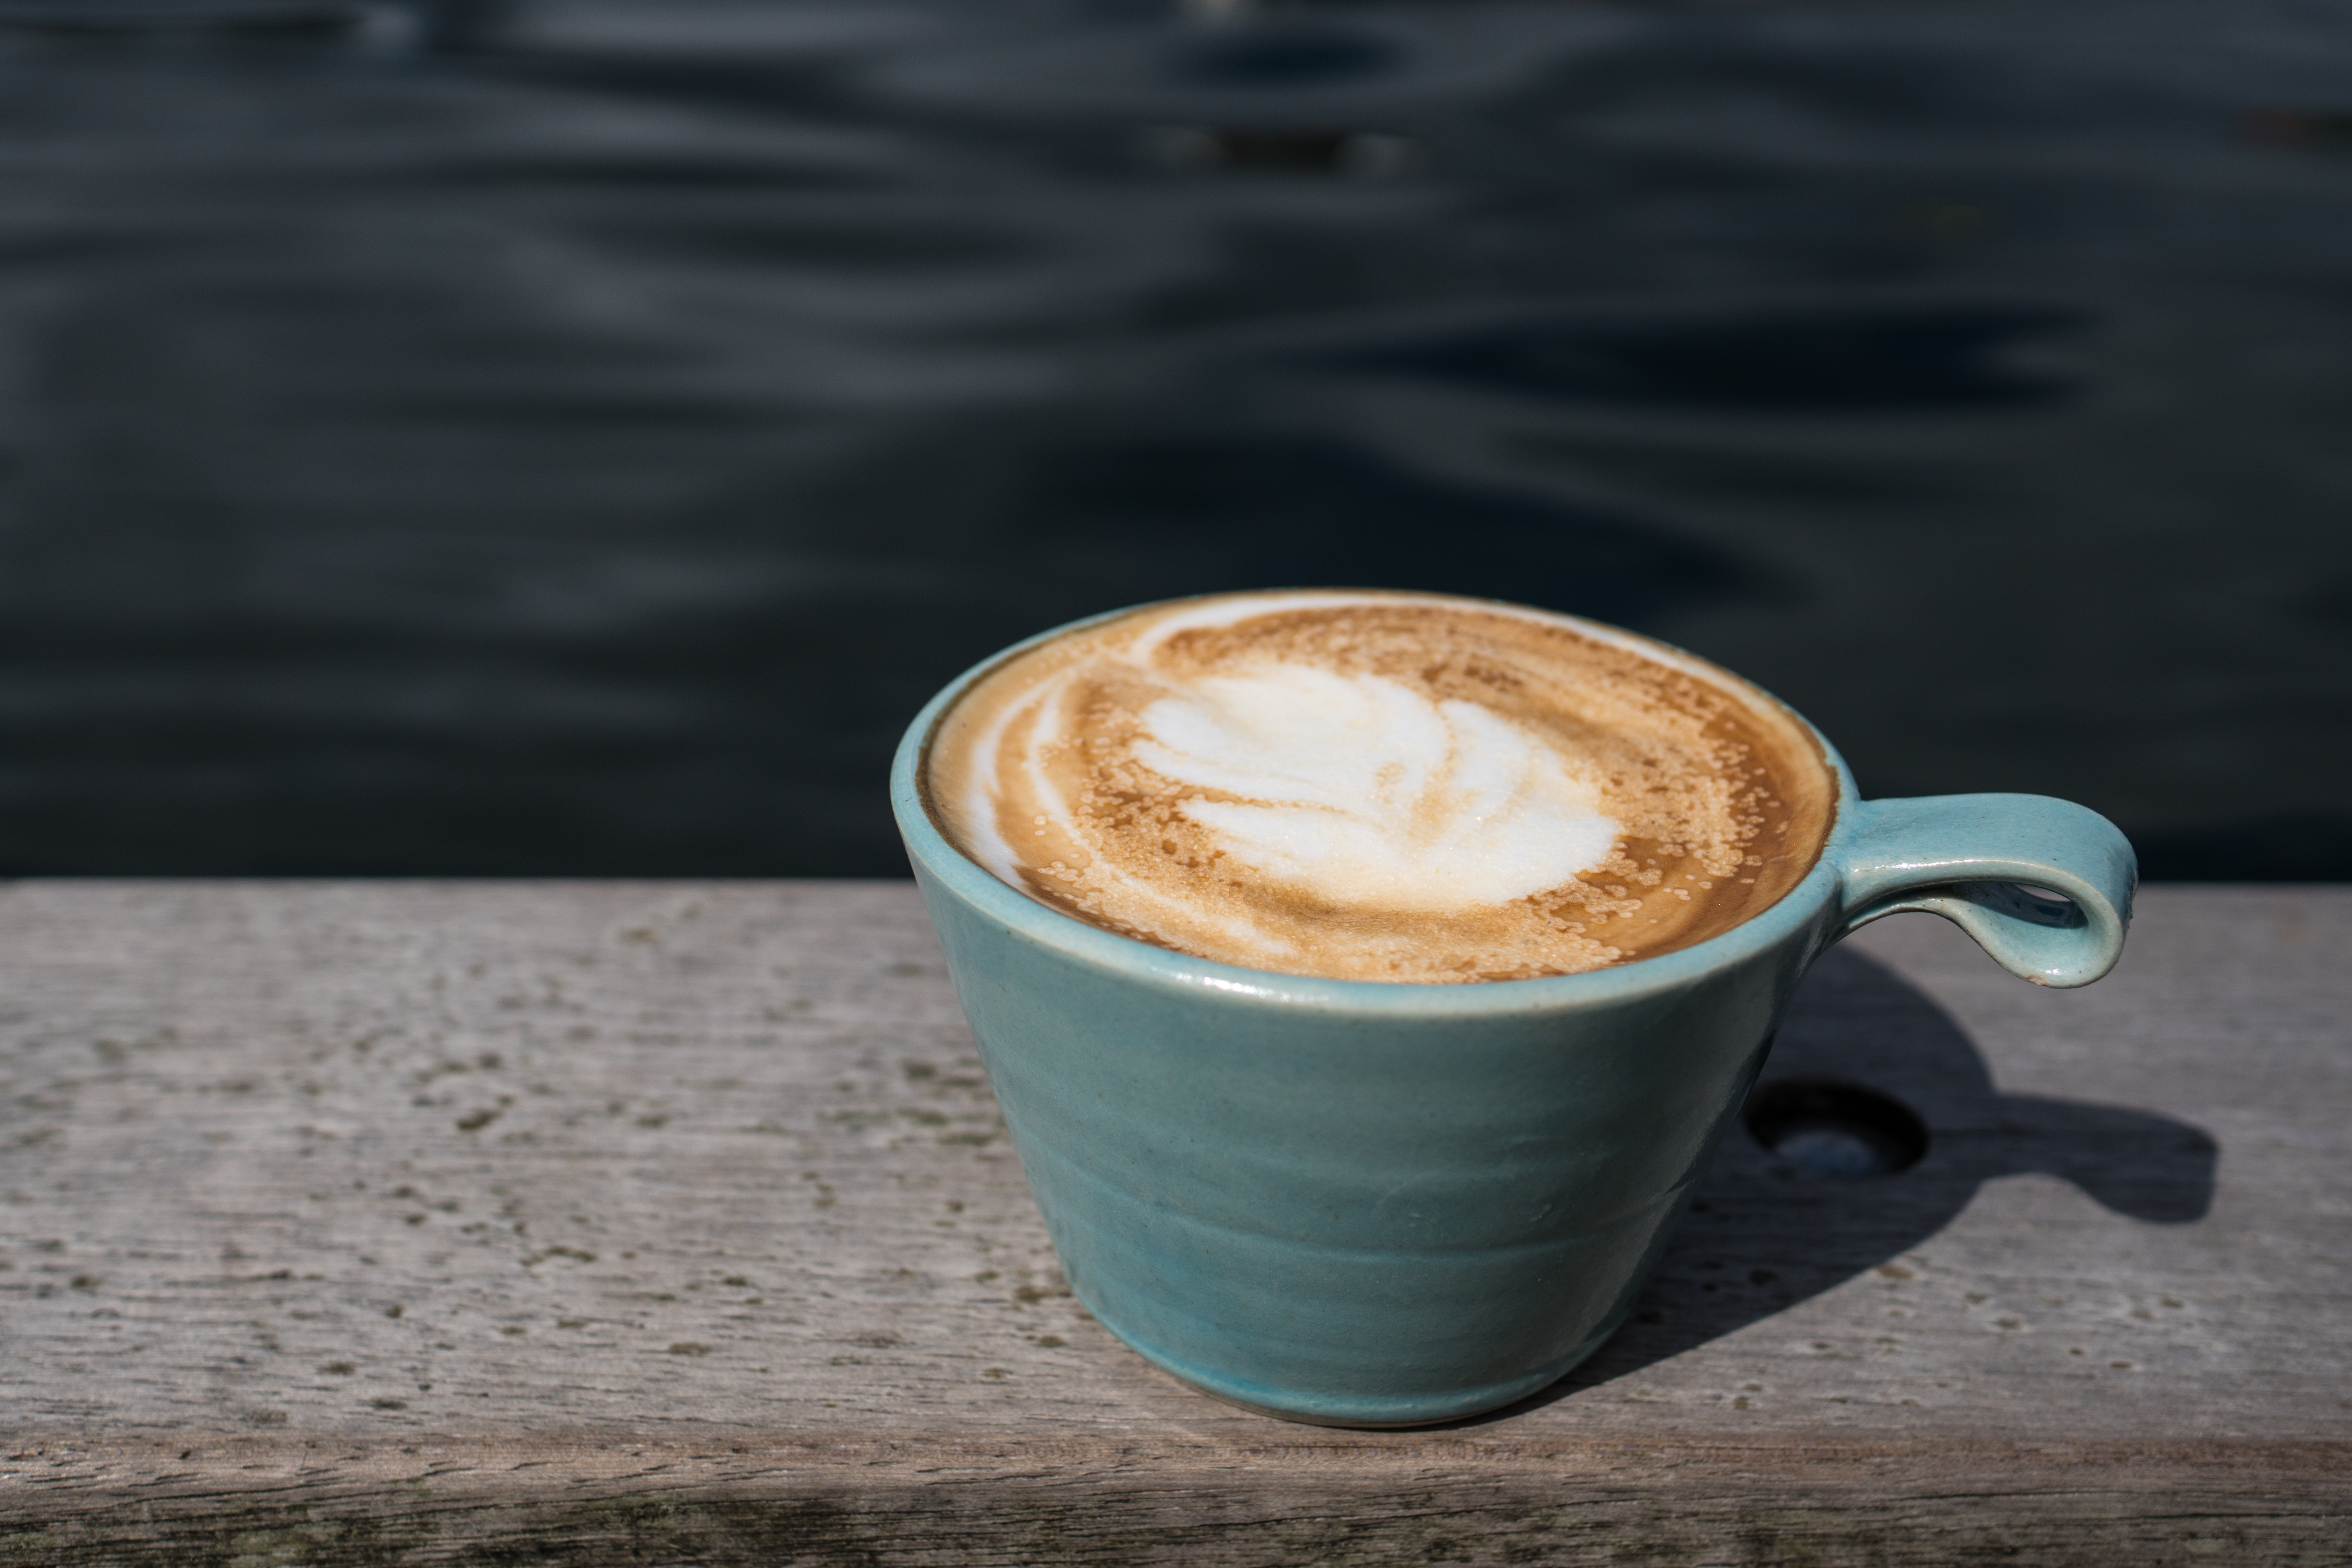
coffee, morning, cup, latte, cappuccino, drink, espresso, coffee cup, caffeine, flat white, caff macchiato, coffee milk, cafe au lait